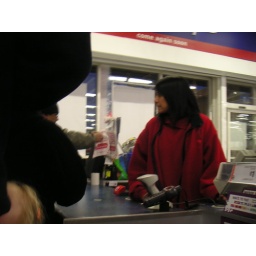
The sign over the door reads &amp;quot;come again soon&amp;quot; even though the store won't open again.